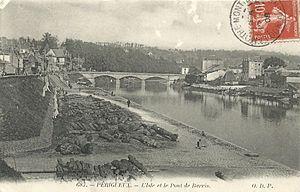
Vue générale du pont des Barris qui traverse l'Isle, à Périgueux (Dordogne, France).
Le pont des Barris, ou pont Neuf, est un pont en maçonnerie situé à Périgueux, dans le département français de la Dordogne. Il a remplacé le pont de Tournepiche, également dénommé pont Vieux ou Vieux Pont.